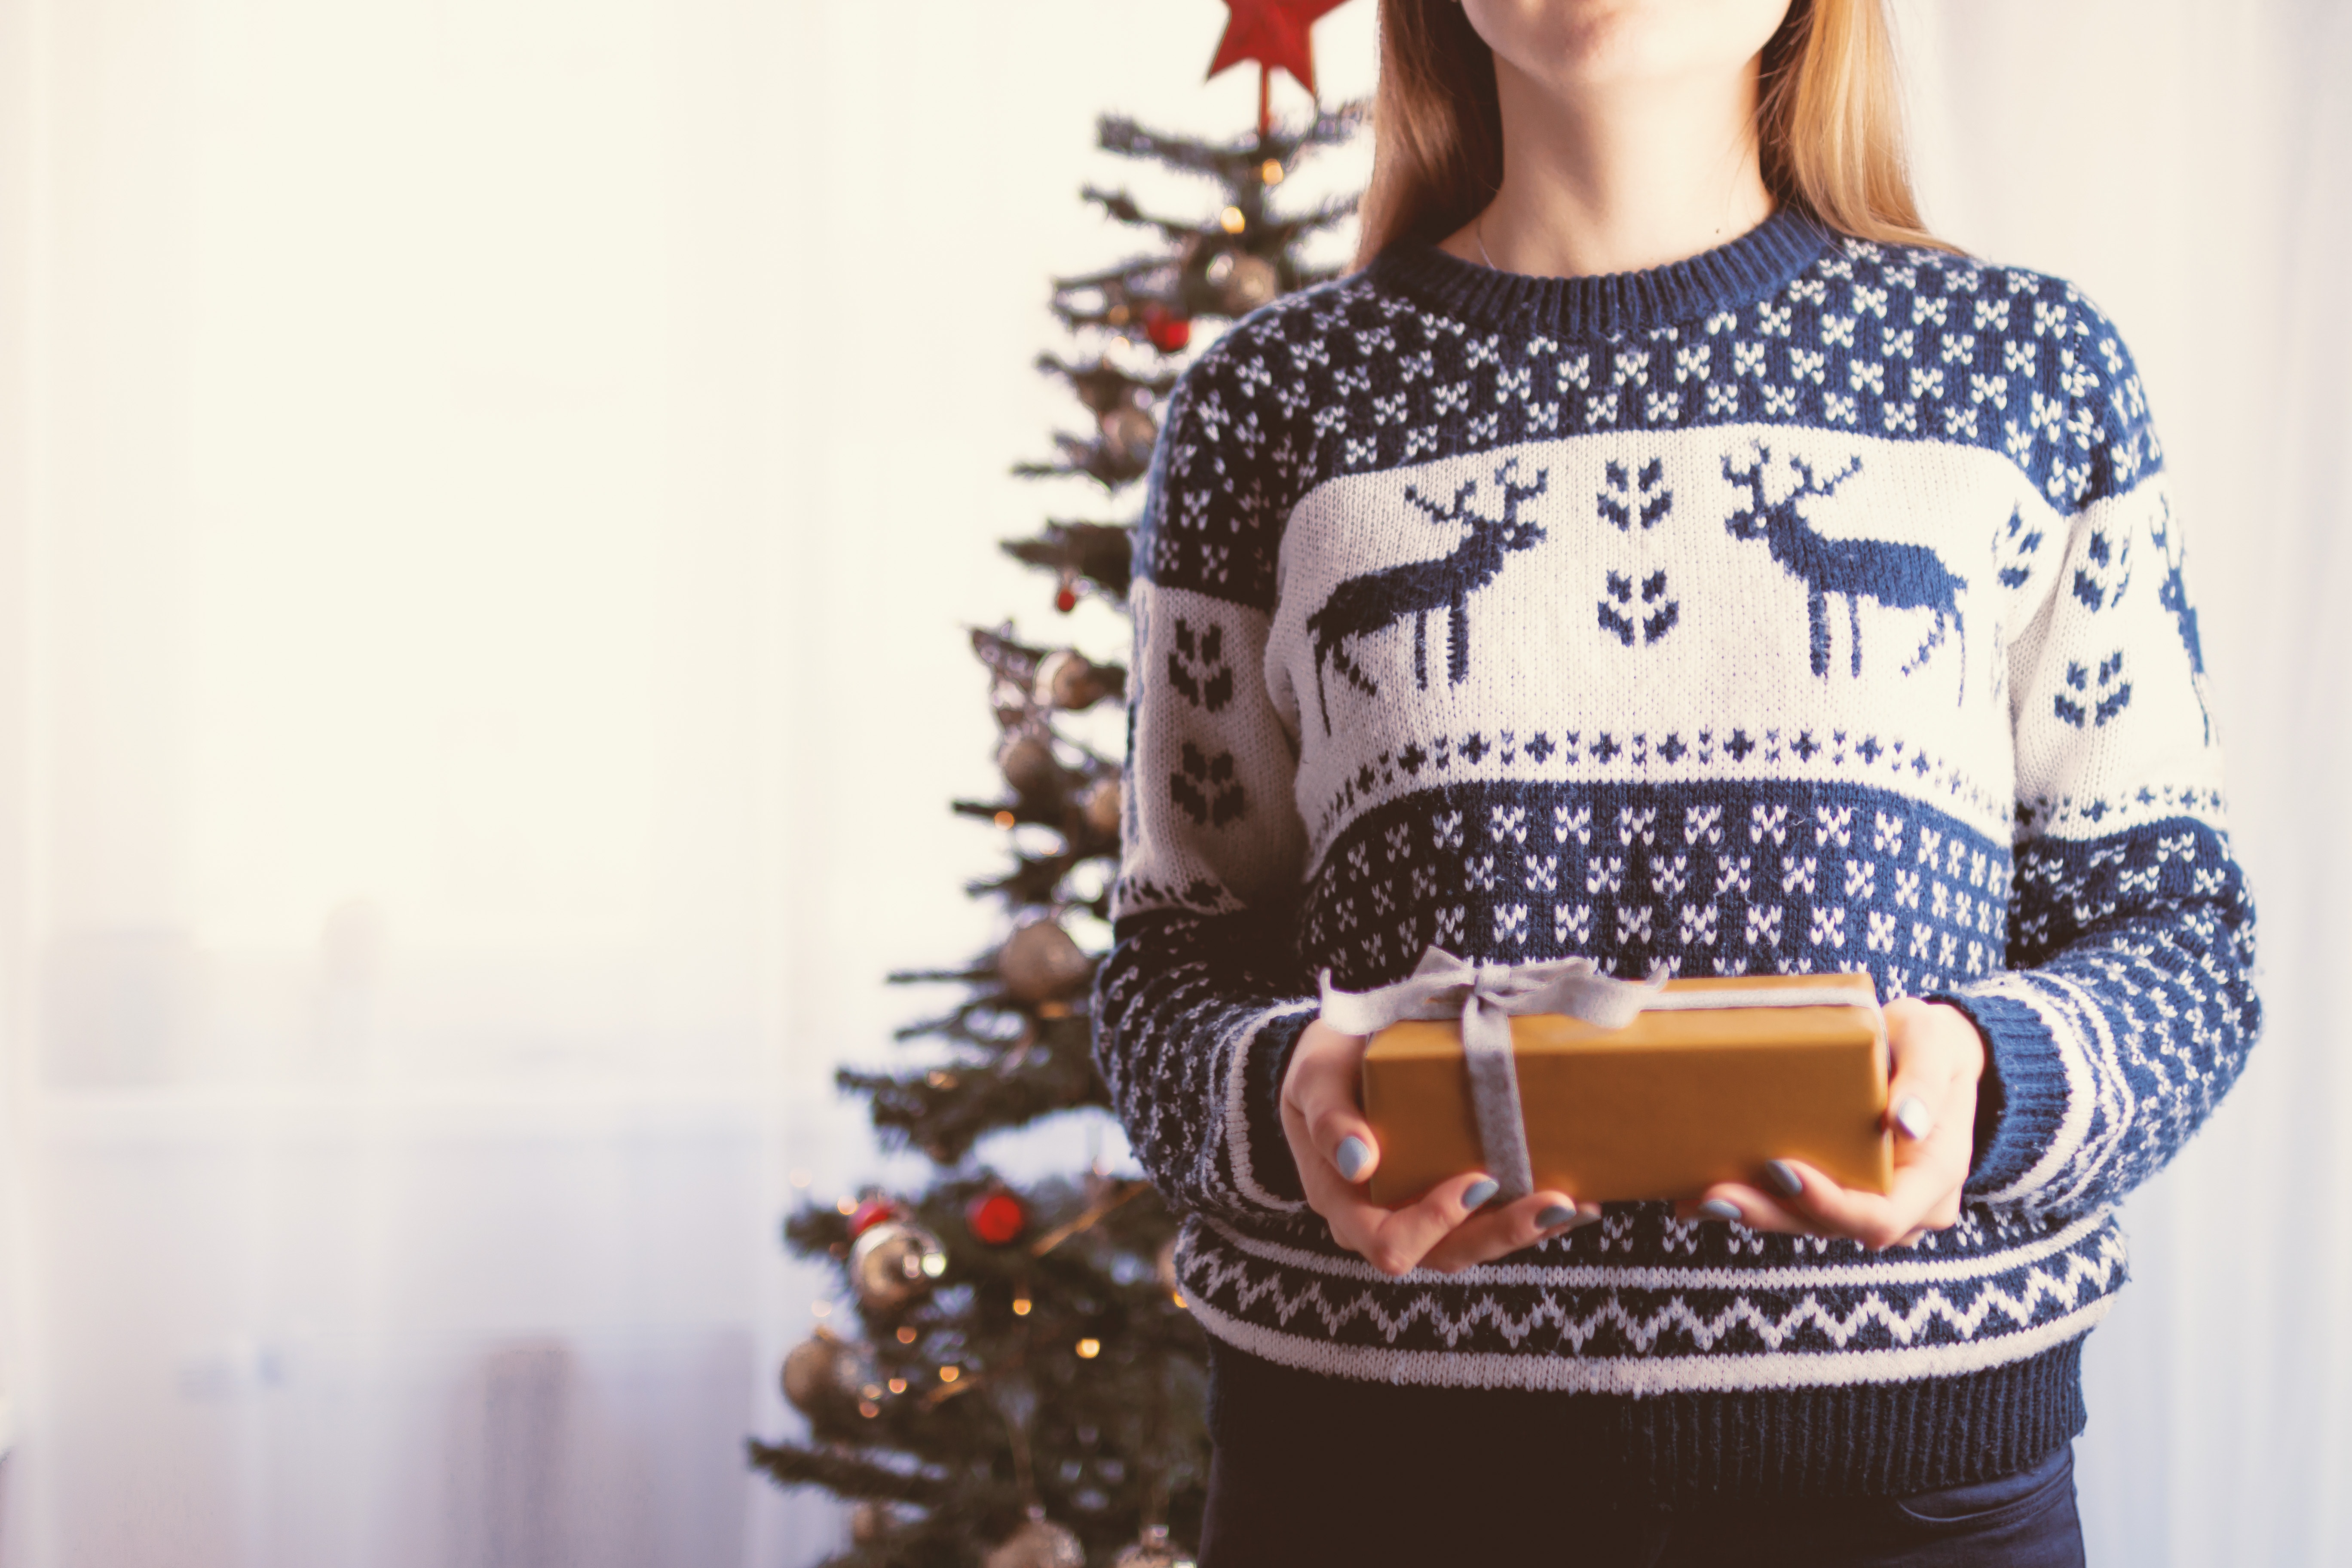
white, clothing, sweater, shoulder, brown, outerwear, sleeve, joint, neck, top, t shirt, waist, holiday, christmas, wool, pattern, interior design